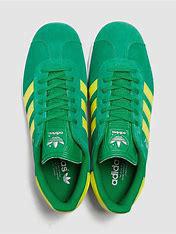
Brand: Adidas
Model: Gazelle